Claudio Liverziani

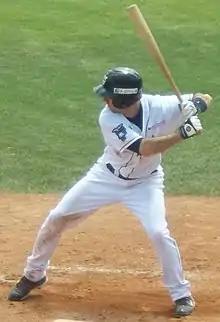
Liverziani batting during the 2012 European Cup

Claudio Liverziani (born 4 March 1975) is an Italian former professional baseball player who competed in Minor League Baseball and for the Italian national team.